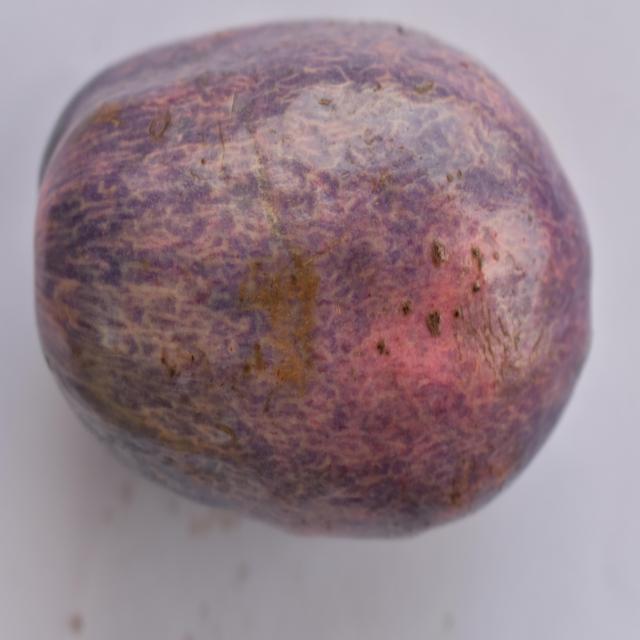
Plum grade: unaffected